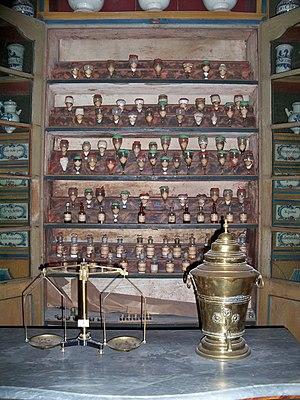
Hotel Dieu de Carpentras (84) This building is classé au titre des Monuments Historiques. It is indexed in the Base Mérimée, a database of architectural heritage maintained by the French Ministry of Culture,
L'hôtel-Dieu de Carpentras, construit au milieu du XVIIIᵉ siècle, était l'un des hôpitaux de la capitale du Comtat Venaissin. S'il ne fut pas le premier de Carpentras, il fut le plus imposant. Succédant à cinq autres établissements hospitaliers dont les durées de fonctionnement se chevauchèrent souvent, il fut commandité par Joseph-Dominique d'Inguimbert, dit dom Malachie, évêque de Carpentras, et le rôle qui fut le sien pendant deux siècles n'est pas indépendant de l'histoire de ses prédécesseurs. Il en est à la fois le successeur et l'aboutissement. Sa construction commença en 1750, et il fut desservi, selon la volonté de l'évêque, par des sœurs hospitalières à partir de 1764.